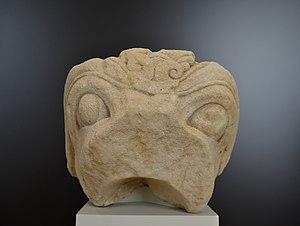
Le Griffon de Redován est une sculpture ibérique qui a été trouvée en 1893 lors de fouilles archéologiques réalisées par Valeriano Aracil dans la municipalité espagnole de Redován, province d'Alicante.